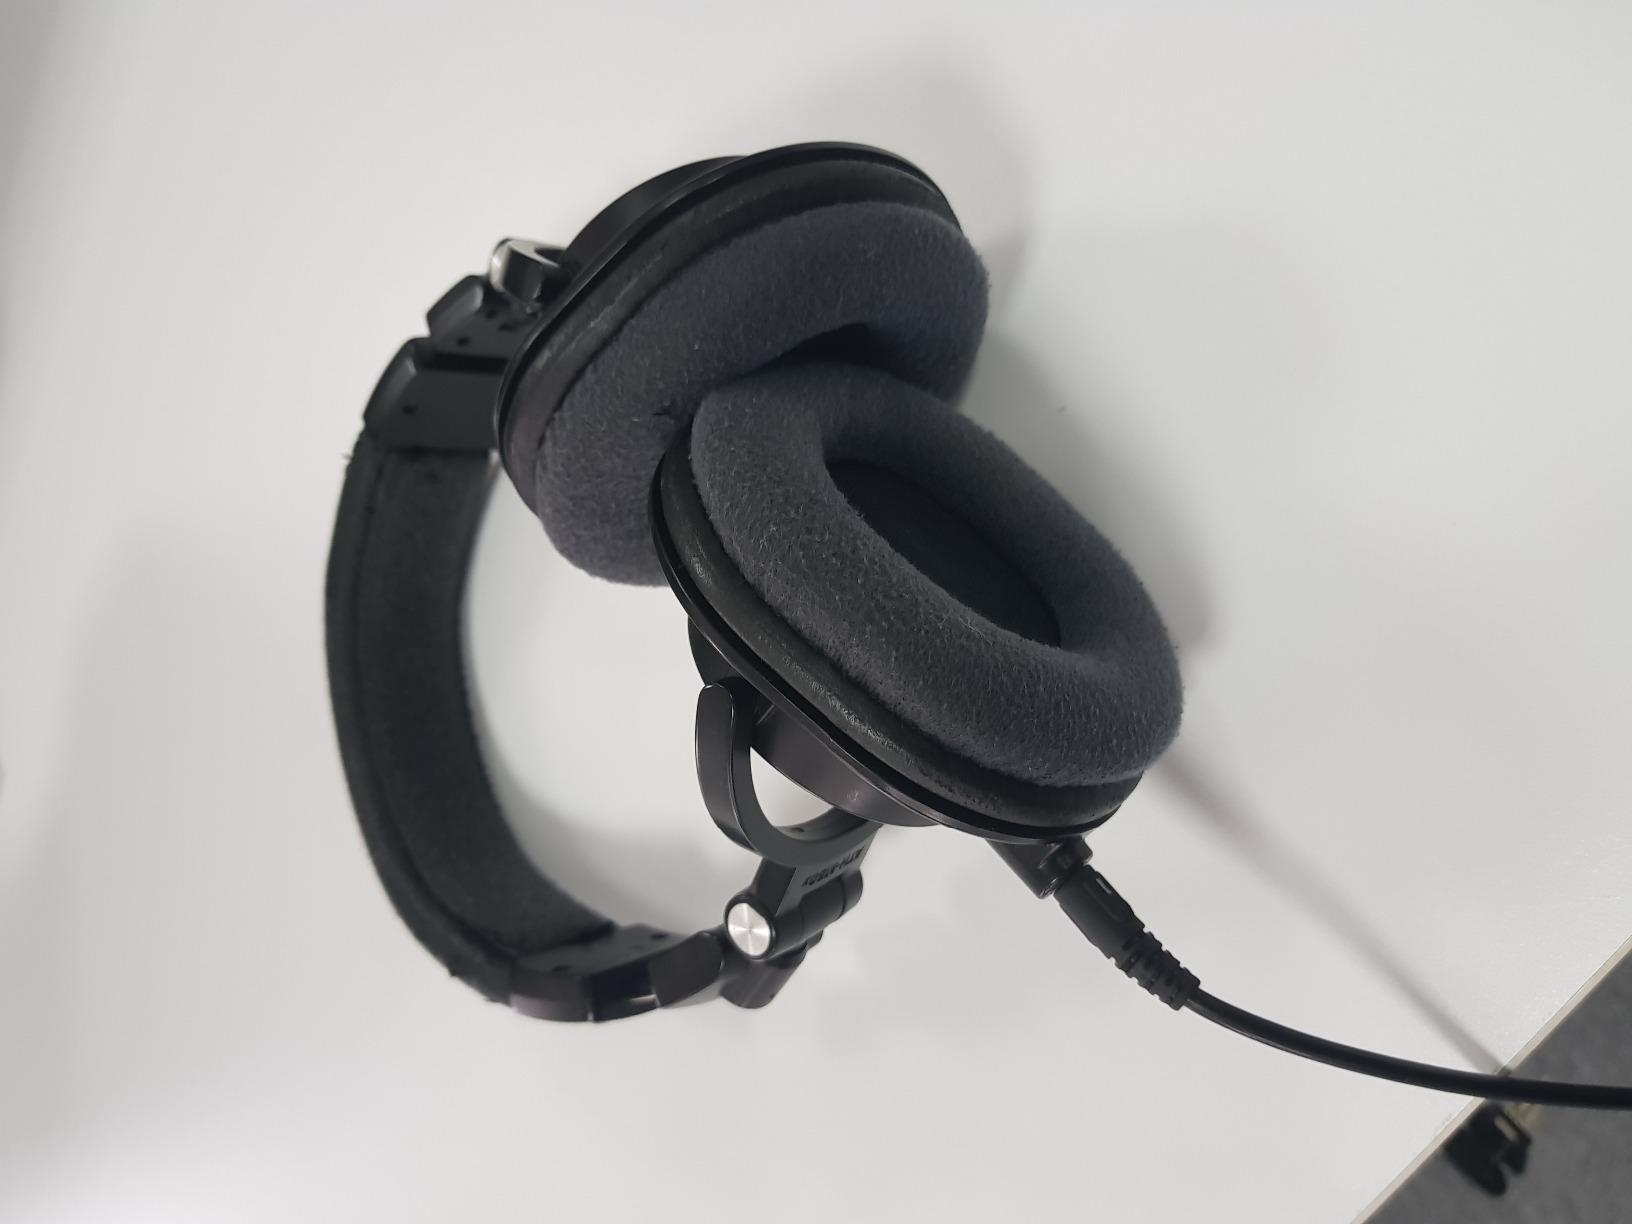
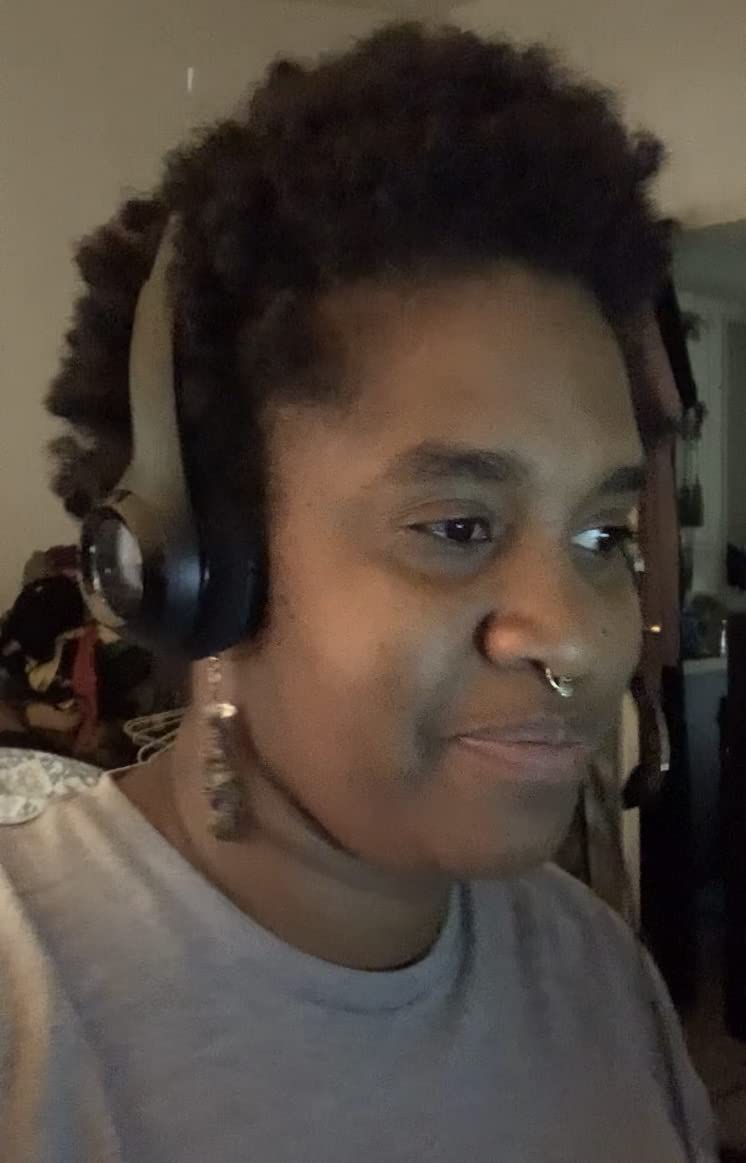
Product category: headphones
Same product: no